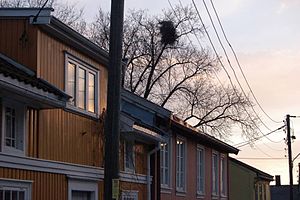
Kampen (Oslo)
Træhusbebyggelse i Skedsmogata på Kampen
Kampen er et strøg i Oslo, mellem Tøyen, Hasle, Vålerenga og Galgeberg i bydelen Gamle Oslo.